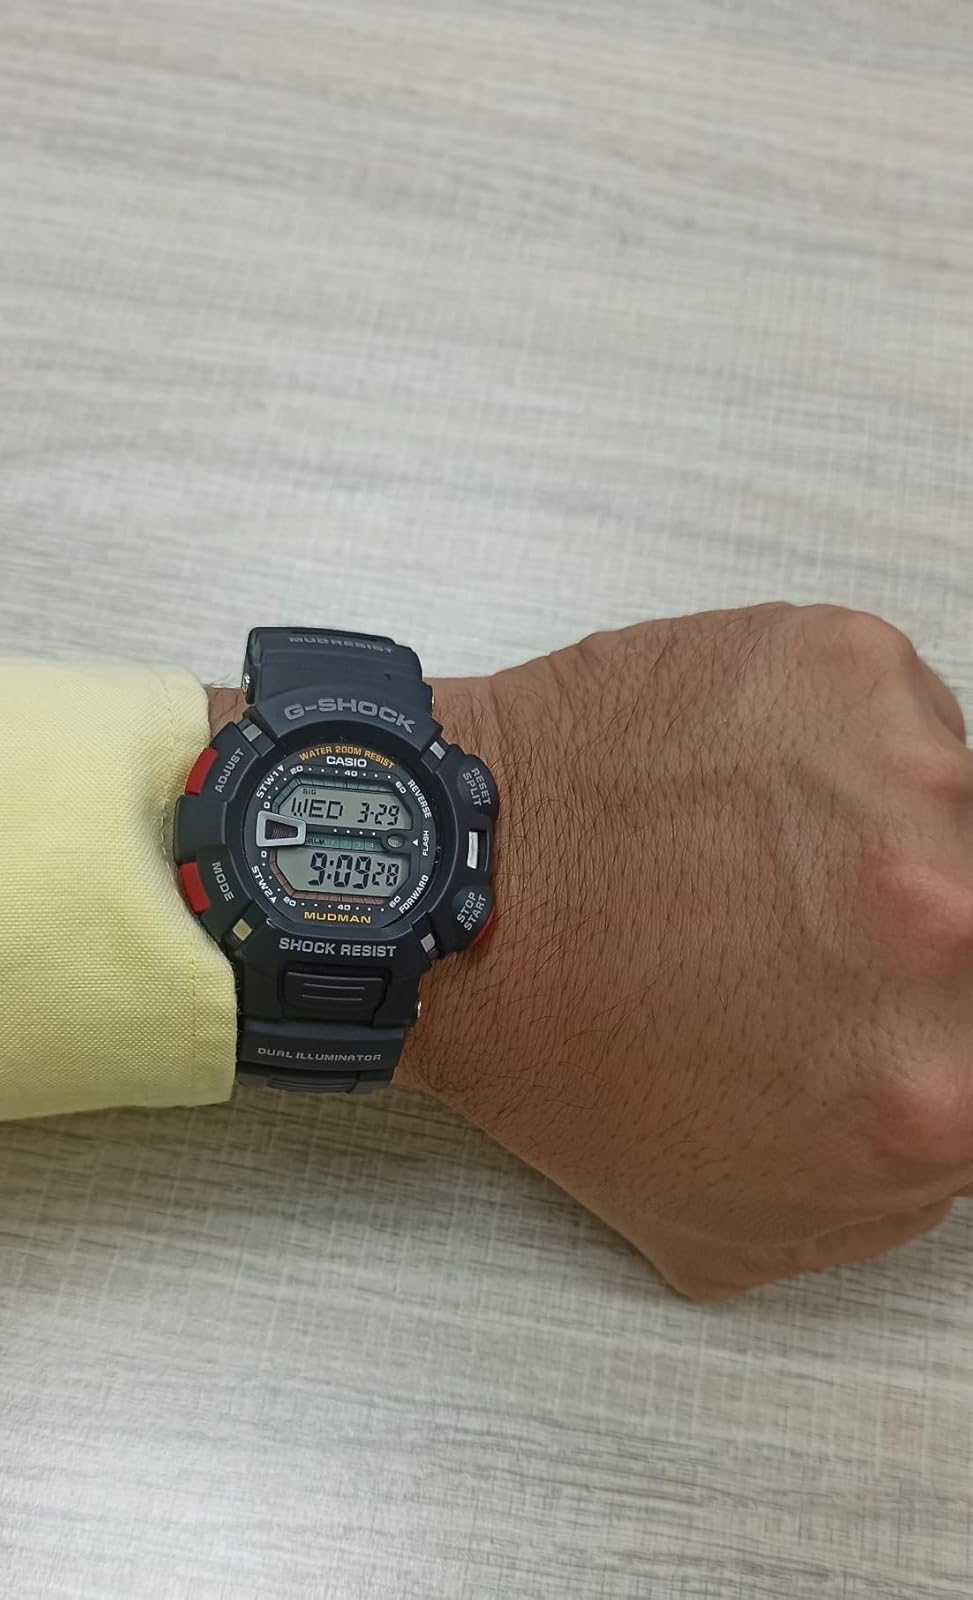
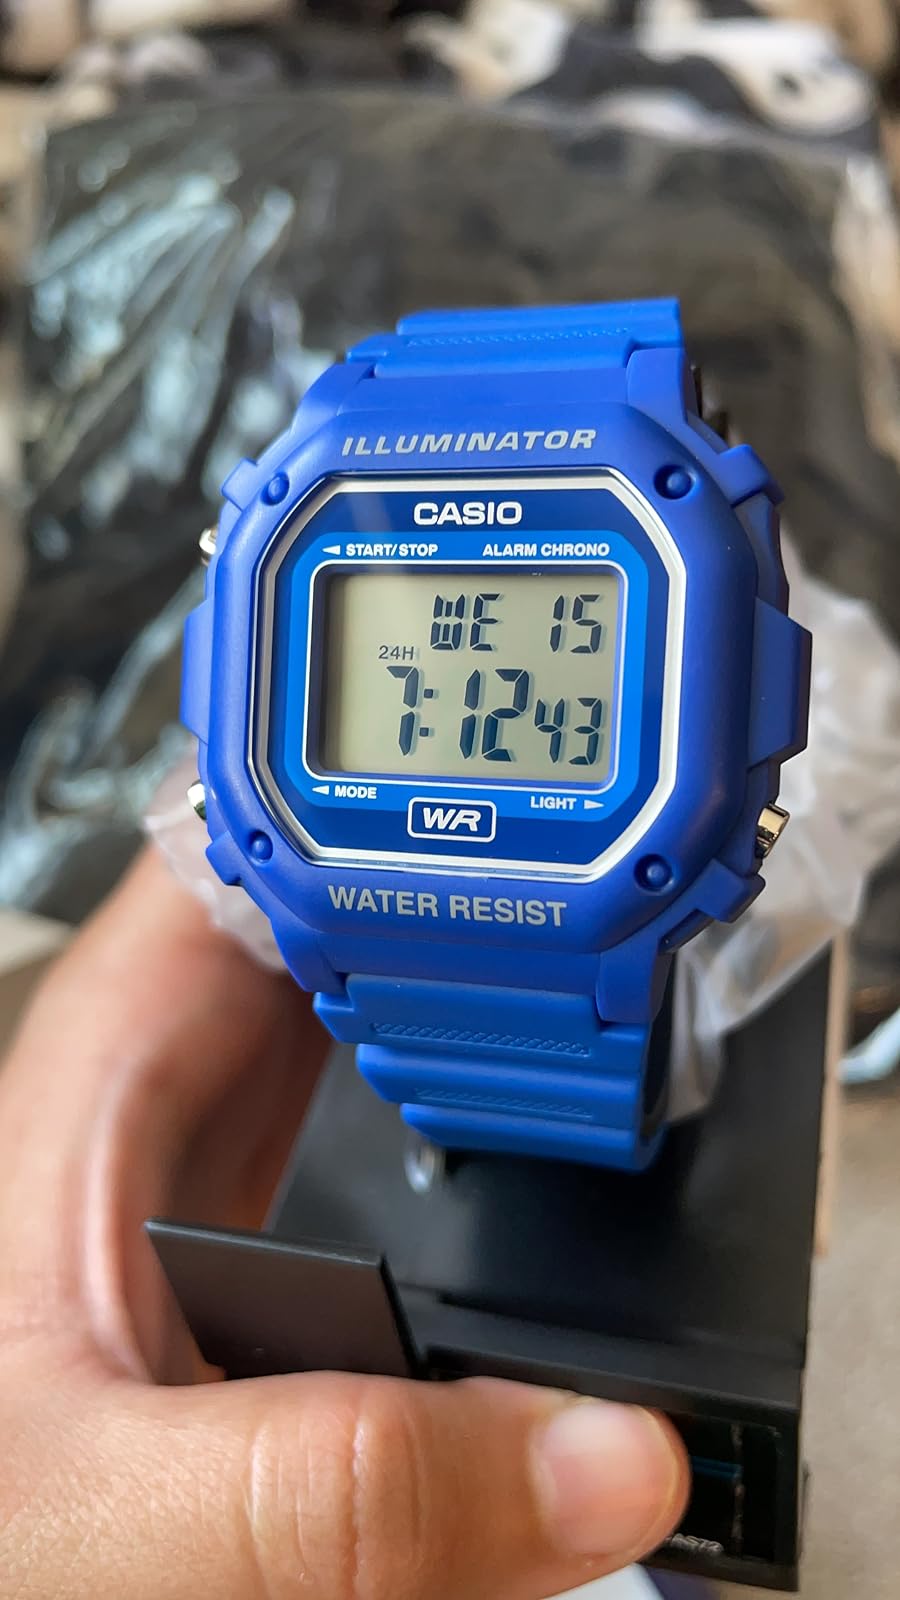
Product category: accessories_watch
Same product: no